UPLB Museum of Natural History

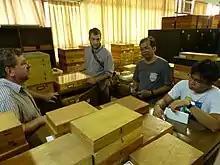
Foreign scientists visit the UPLB MNH Entomological Museum, one of the biggest reference collections in the Philippines.

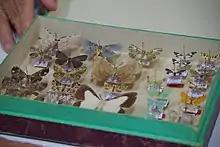
A collection of moths that needed to be identified and verified by the Museum's moth expert.

The Forestry Herbarium and Wood Collection, formally recognized as the LBC or "Los Banos Collection" in the Index Herbariorum has around 15,000 specimens of forest plants, including palms, and a modest wood collection. From 2001-2010, the LBC received 5 holotypes of new taxa of Philippine seed plants.